Arts Institute of the Federal University of Rio Grande do Sul

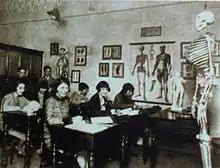
Anatomy class in 1928, led by Libindo Ferrás.

The Institute was founded under the name Instituto Livre de Belas Artes on April 22, 1908, at the initiative of the state president, , through his representative and first director, Dr. Olinto de Oliveira, a doctor, musician, and intellectual. According to , it was an important step in a “civilizing project aimed at achieving autonomy in the state's symbolic field,” at a time when “Porto Alegre was strengthening its position as a regional leader.” This initiative sought to address some of the cultural deficiencies felt during the Empire, in what was seen as a “true republican regional civilizing compensatory project,” reflecting a similar movement in other parts of the country. The creation of an artistic institution also mirrored the aspirations of the positivist ideologues who dominated the government, serving as a necessary complement to the emphasis already placed on the sciences, as seen in the establishment of other higher education institutions in the state, including the faculties of Medicine, Pharmacy, Agronomy, Engineering, and Law. Press propaganda described the foundation as “the logical result of the evolution of civilization in Rio Grande do Sul.”